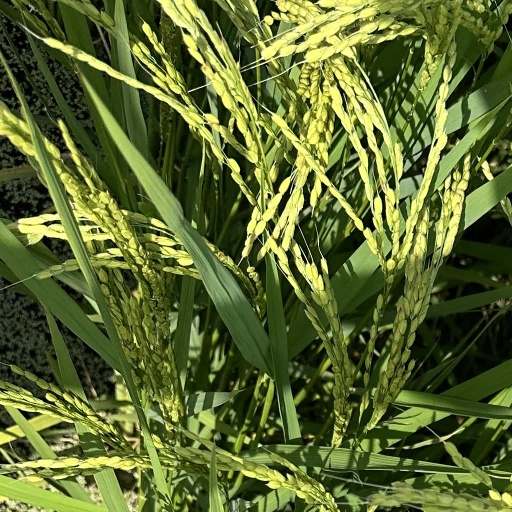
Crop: rice